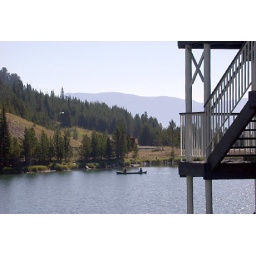
Lake Condominiums at Big Sky, a Bluegreen resort in Big Sky, Montana, offer beautiful lake and mountain views.